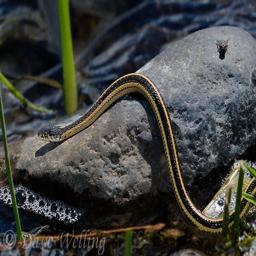
Animal: snakes